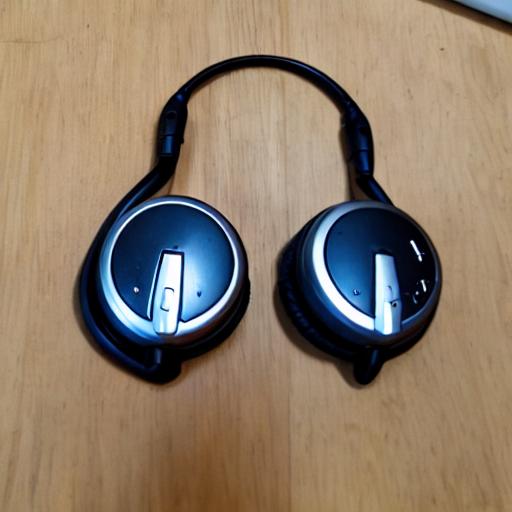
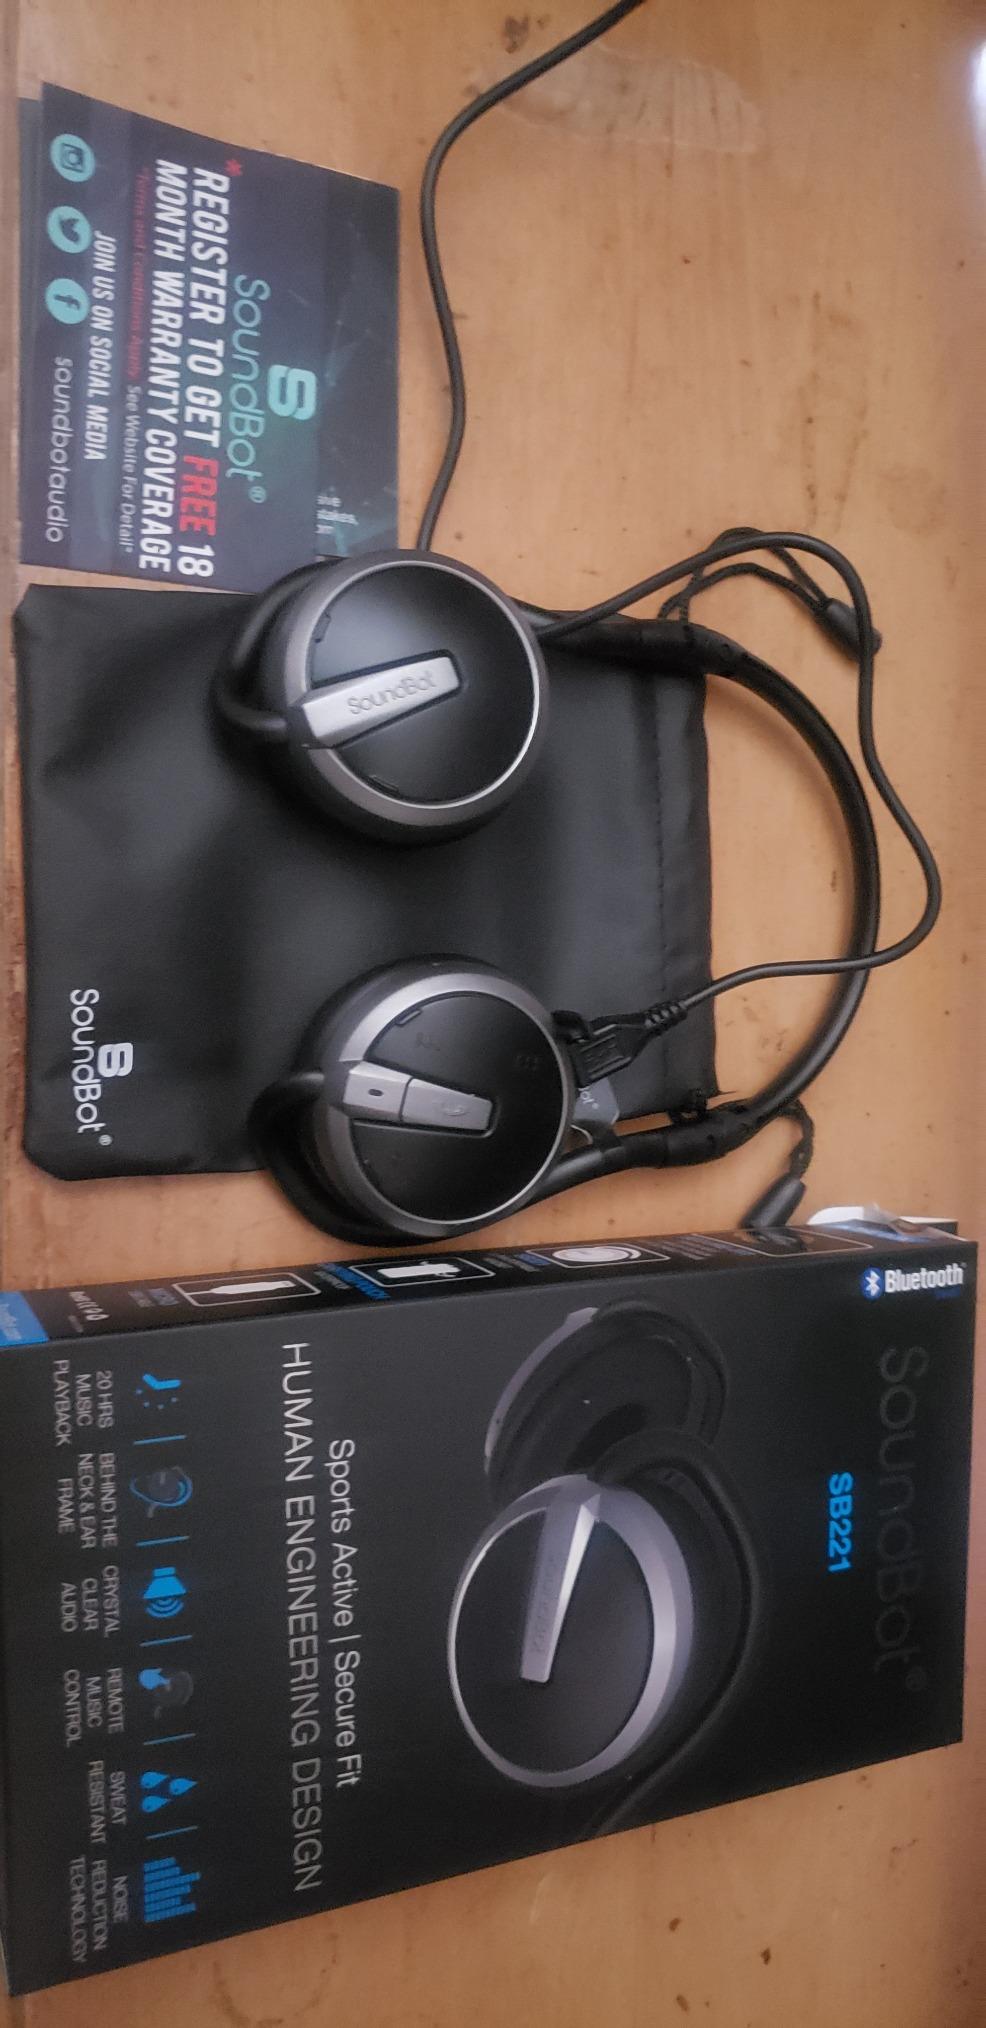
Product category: headphones
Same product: no